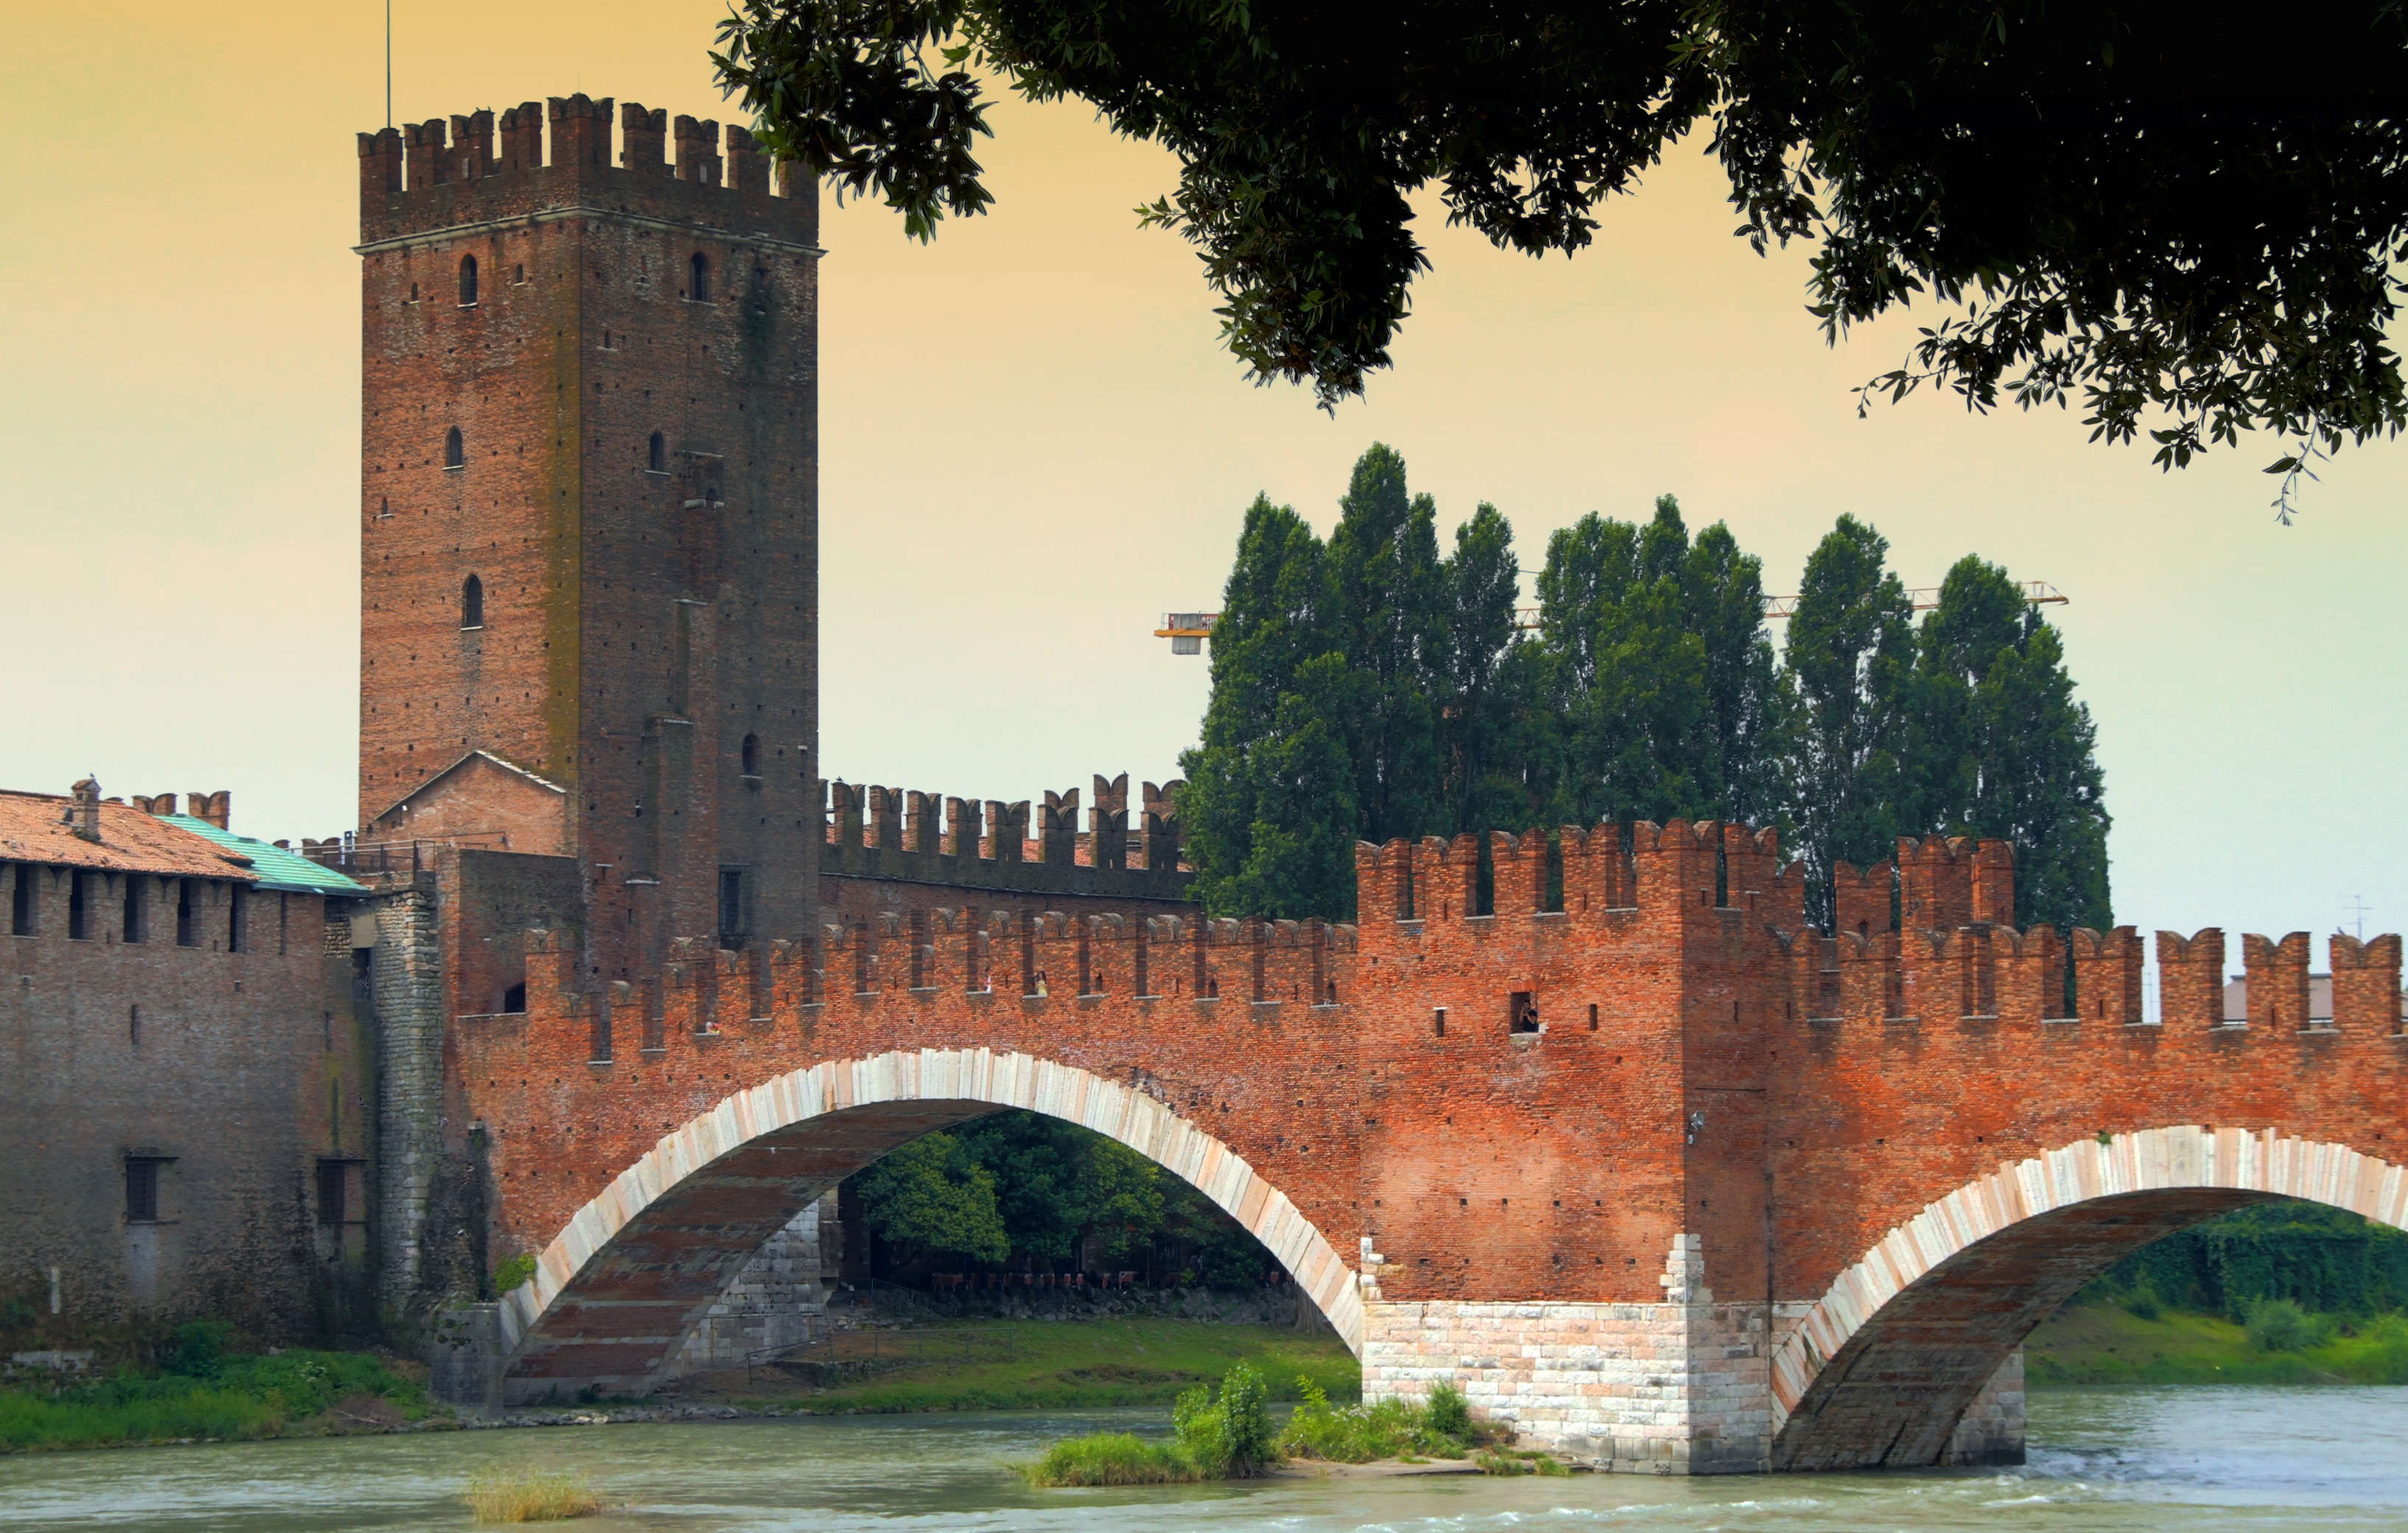
architecture, bridge, river, cityscape, arch, castle, landmark, italy, brick, waterway, medieval, tour, verona